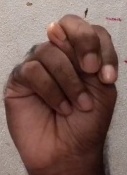
ASL sign: N